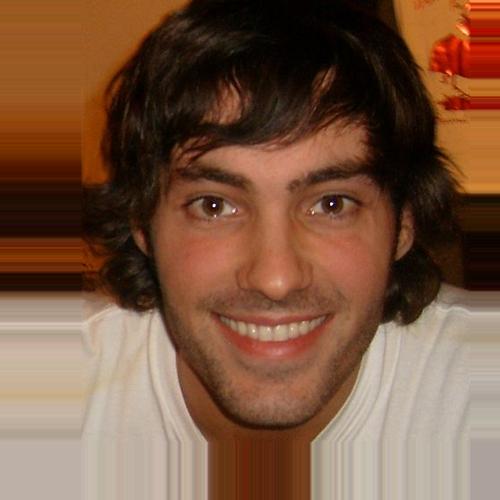
Age: 24